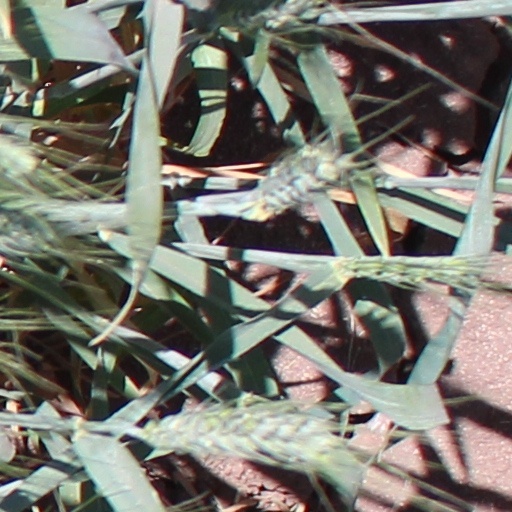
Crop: wheat